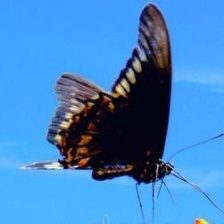
Species: INDRA SWALLOW